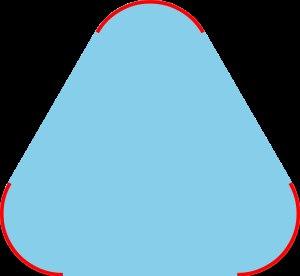
Le théorème de Krein-Milman est un théorème, démontré par Mark Krein et David Milman en 1940, qui généralise à certains espaces vectoriels topologiques un résultat géométrique portant sur les ensembles convexes énoncé par Hermann Minkowski en dimension finie.